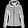
Label: Coat